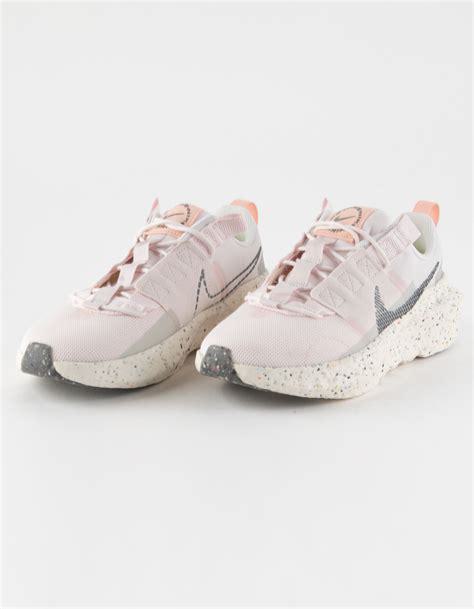
Brand: Nike
Model: Crater Impact